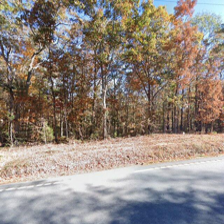
Label: streetView